Bologne, Haute-Marne

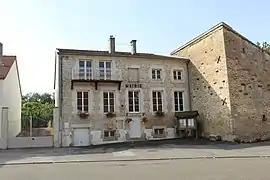
The town hall in Bologne

Bologne is a commune in the Haute-Marne department in northeastern France.